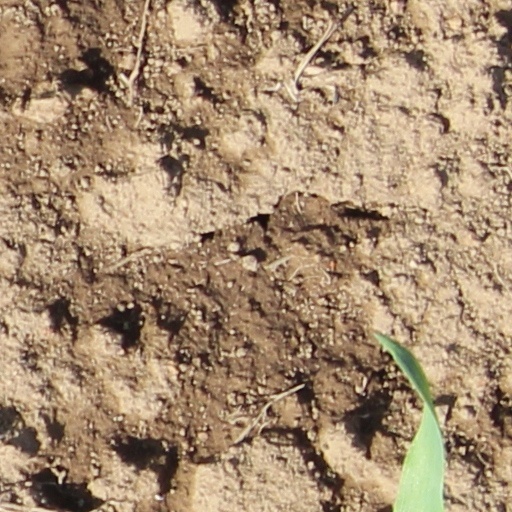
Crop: wheat